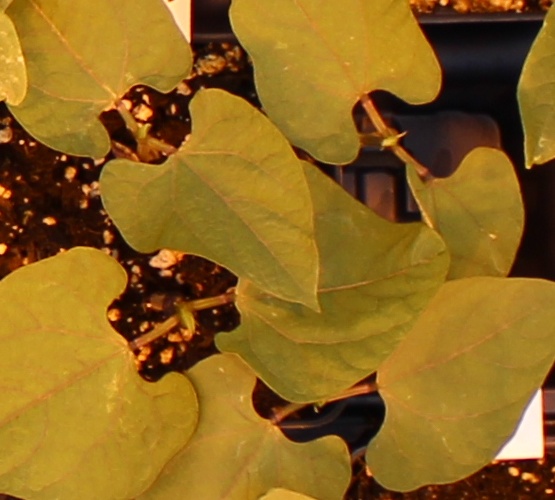
Label: Blackbean